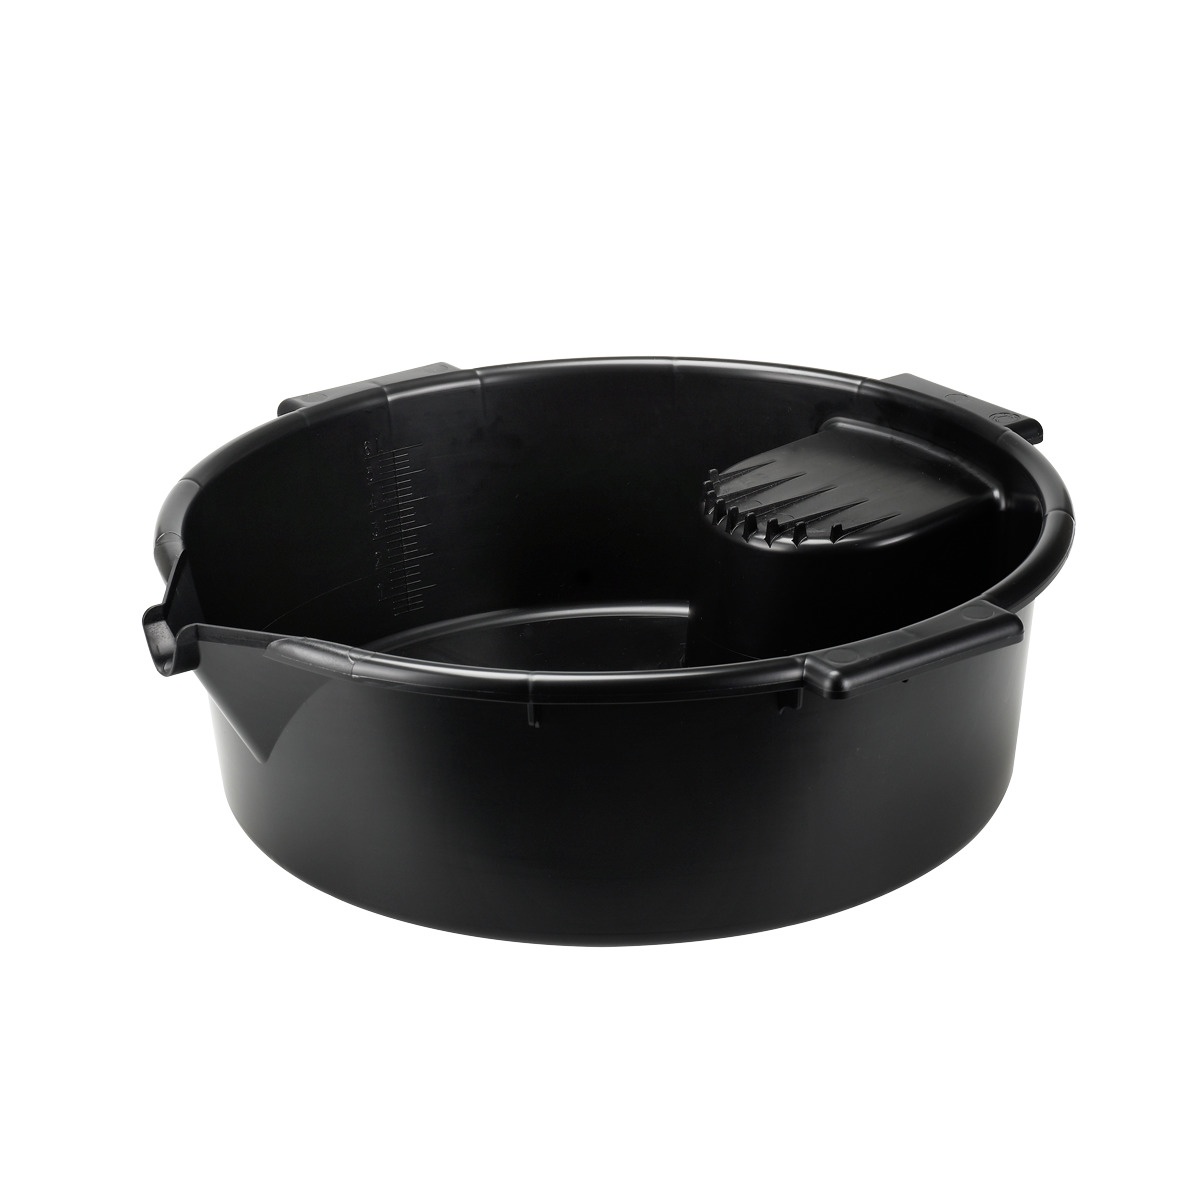
Pressol olieopvangbak 6 liter
Brand: Pressol Schmiergeräte GmbH
Specificatie Met interne schaal (liters, US gal / gal UK) Met stabiele draaggrepen Veilig uitgieten door rondomlopende overlooprand en afgieter Met verhoging om vuile onderdelen op te leggen Inhoud (l) 6 Materiaal Polyethyleen Kleur zwart Schaalindeling 1 (l) 0,25 Schaalindeling 2 (gal) 0,125 Toelaatbare mediumtemperatuur max. (°C) 60 Afmetingen lxbxh (mm) 400 x 390 x 120 Gewicht (kg) 0,42 Bijzondere kenmerken Voor het verversen van olie of reinigen van onderdelen De oliefilter kan uitlekken De bakken kunnen in elkaar gestapeld worden Breukbestendig
Category: Hardware > Tools > Oil Filter Drains